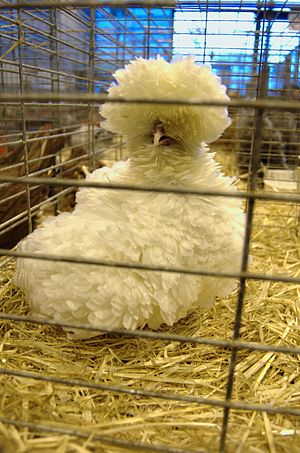
Frizzle / Galleri
Frizzle er en hønserace, der stammer fra Asien. Racens engelske navn betyder krøllet og hentyder til dens fjerdragt, som er usædvanlig på den måde, at fjerene vender omvendt, hvilket gør, at den ikke tåler vådt vejr, derfor bør den ikke holdes ude, når der er fare for nedbør. –Denne krøllethed optræder dog også som variant hos andre racer.